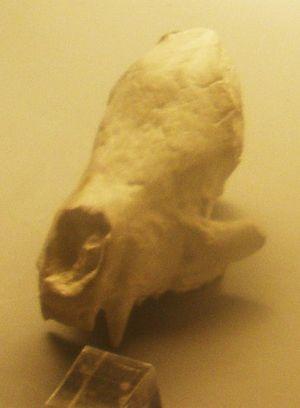
La liste des espèces d'animaux disparus d'Europe comptabilise les animaux éteints, réintroduits et disparus localement d'Europe du Pliocène à l'Holocène.